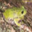
Label: frog